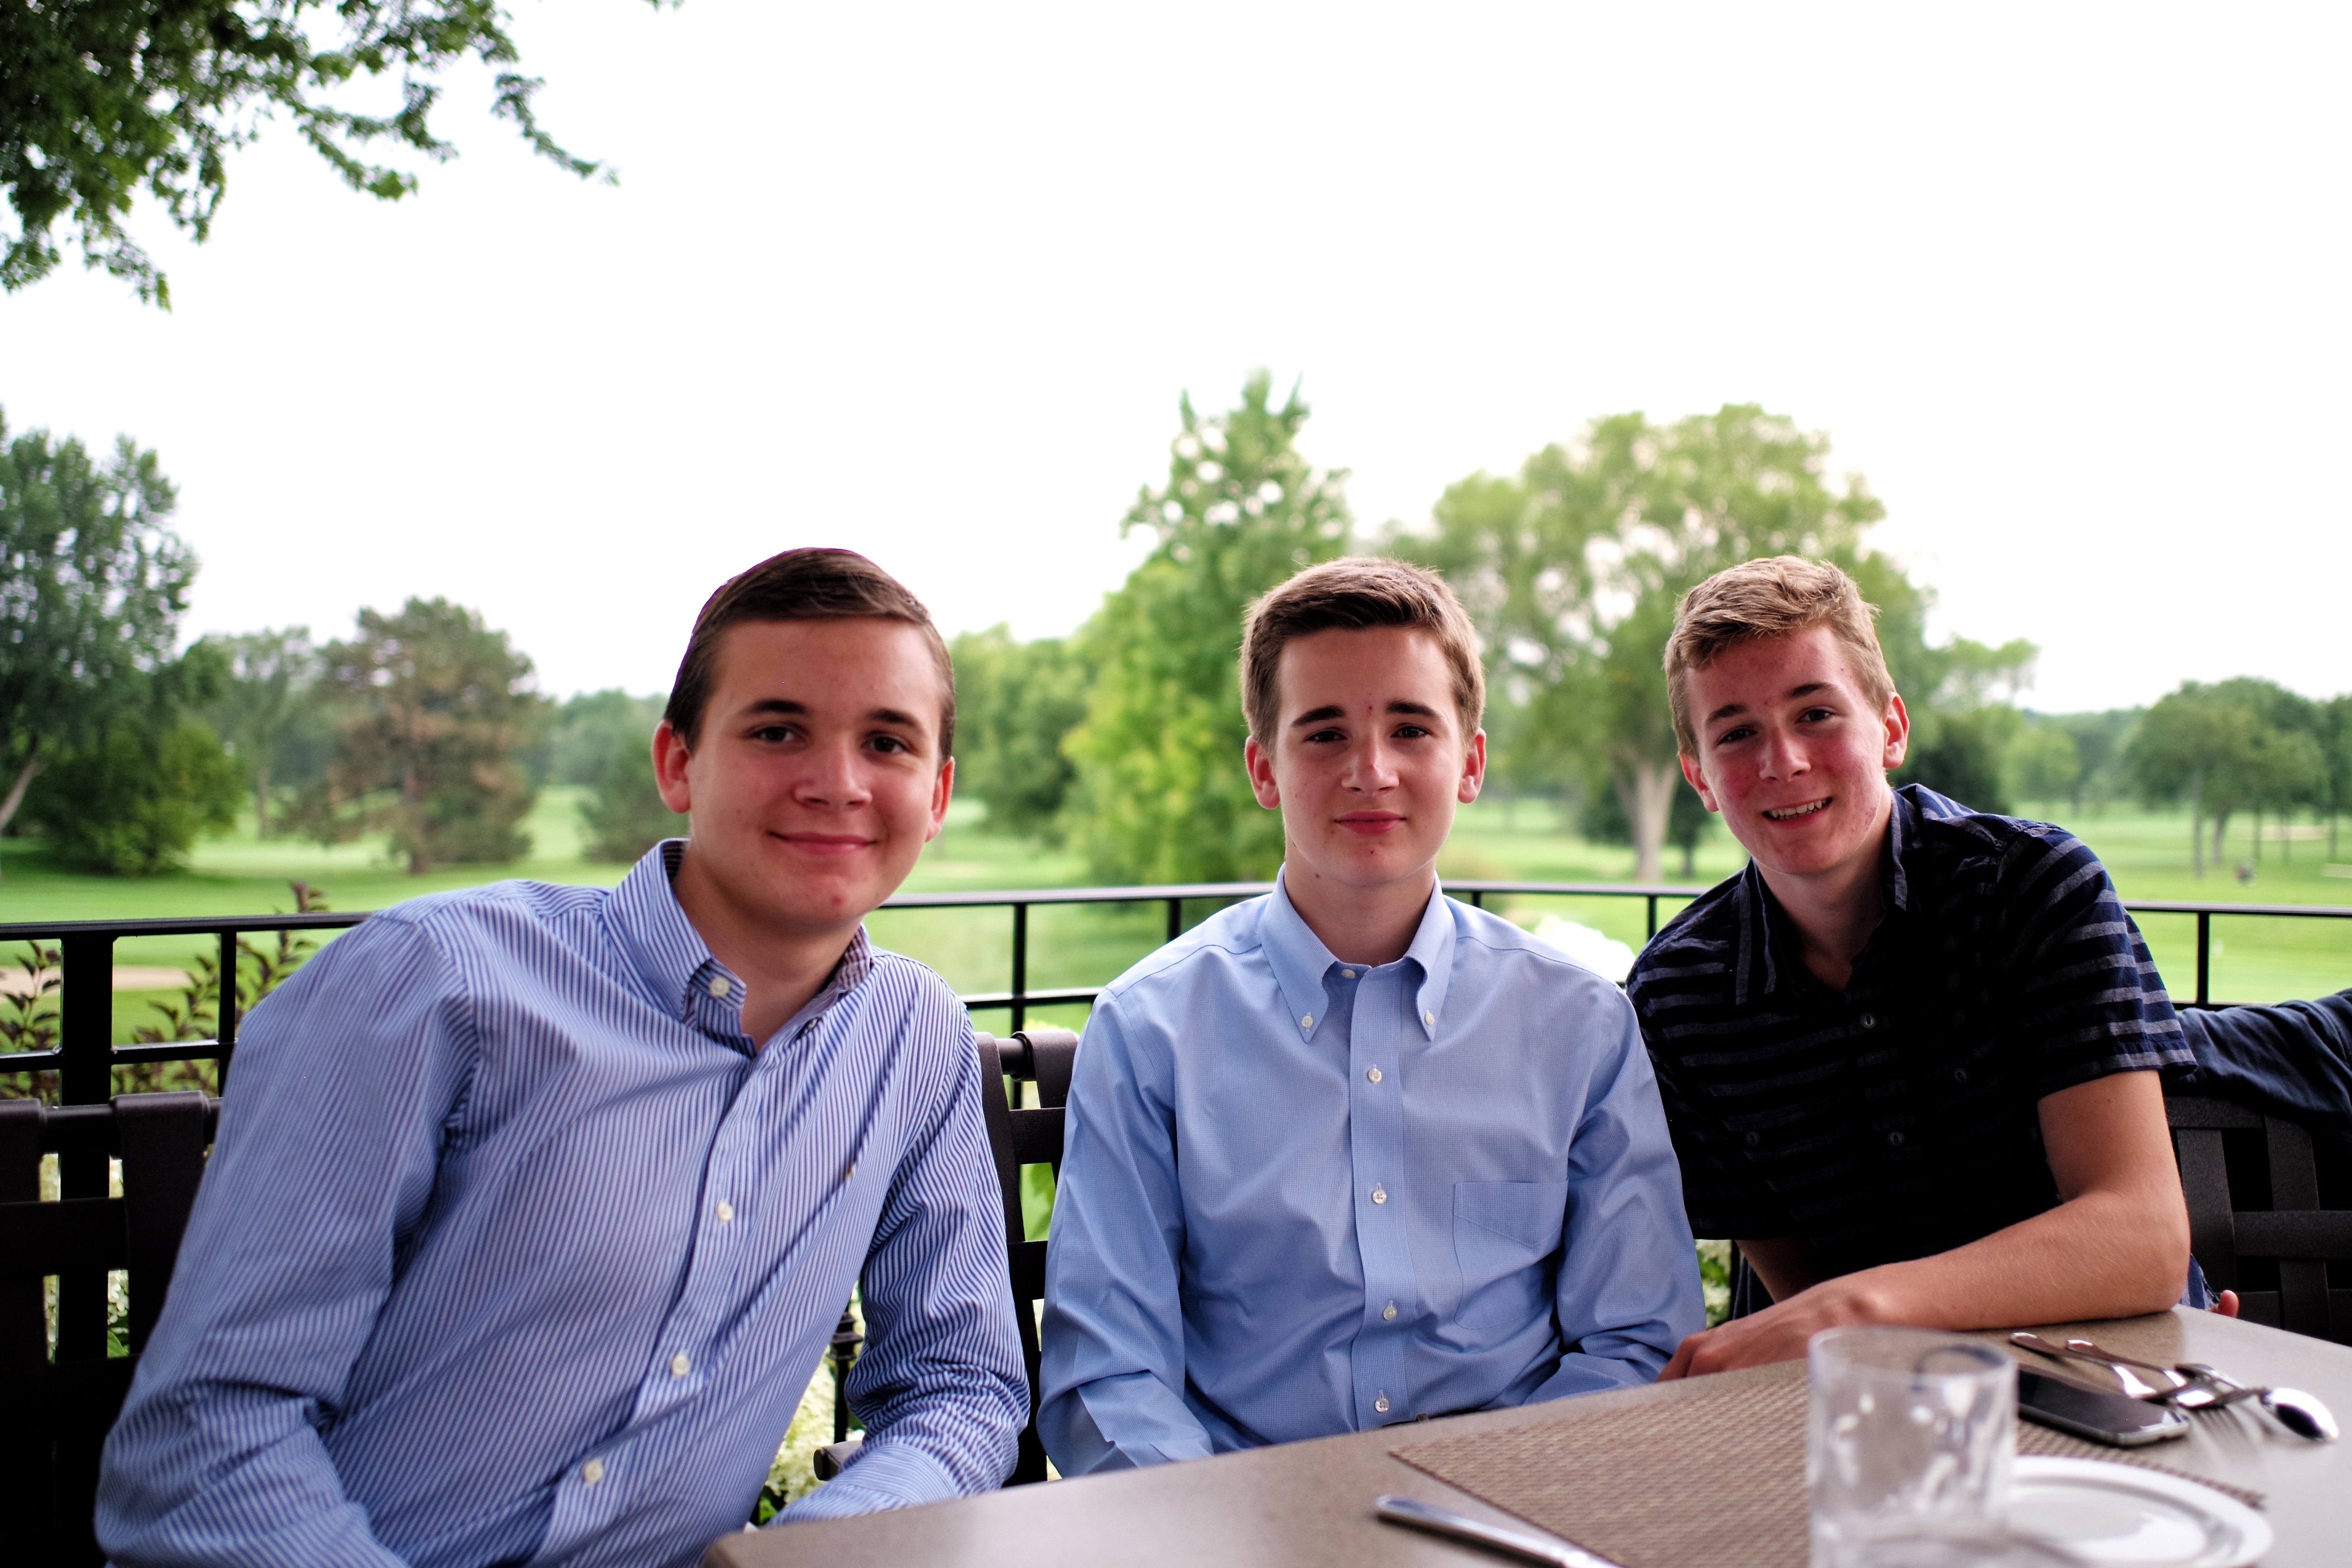
man, outdoor, person, people, country, summer, evening, portrait, usa, club, groom, senior citizen, ceremony, m, team, dinner, 28, f2, leica, 240, summicron, asph